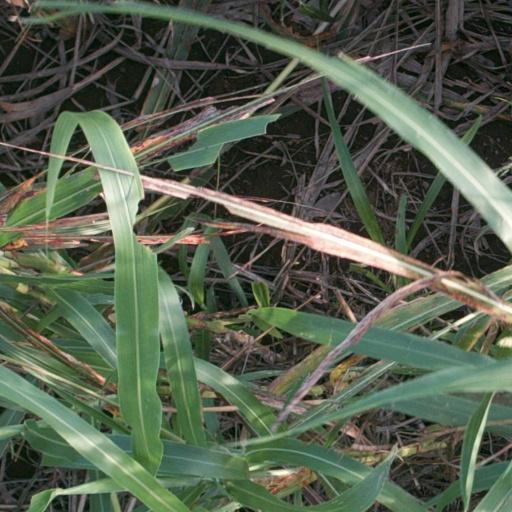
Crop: sorghum